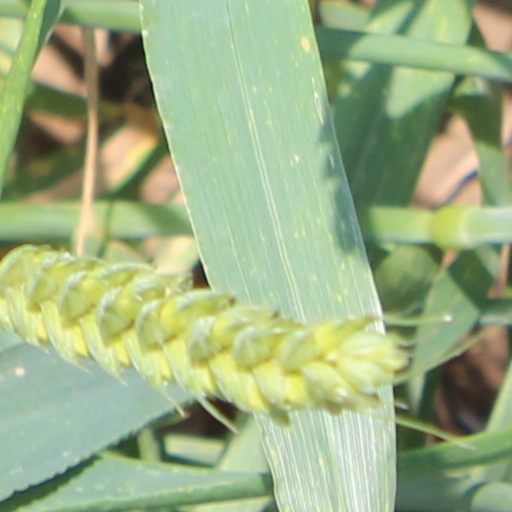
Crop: wheat